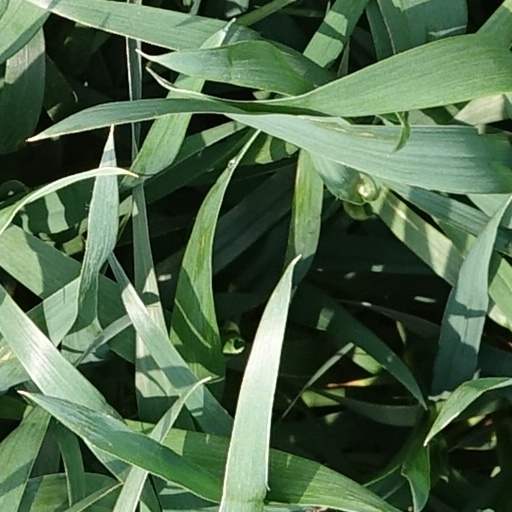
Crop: wheat